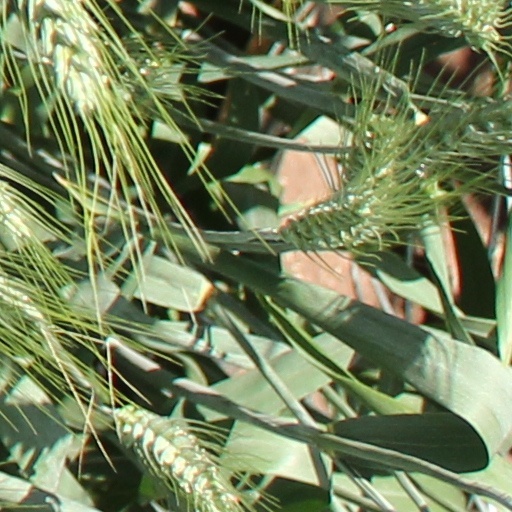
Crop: wheat